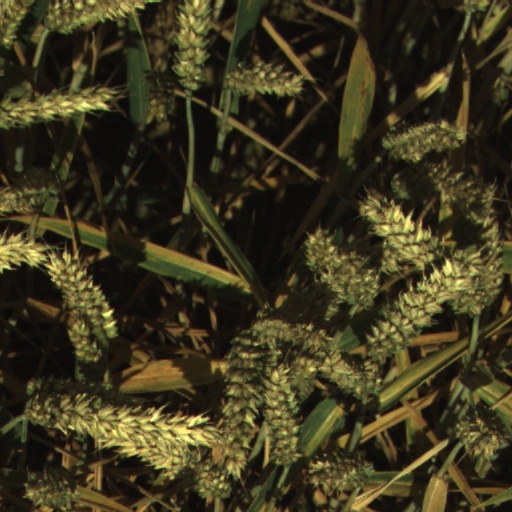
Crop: wheat